Colonel Bailey's Dungeon

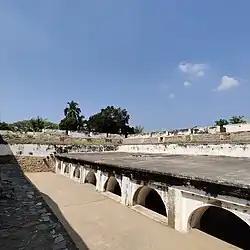
Colonel Bailey's Dungeon- A ground level view

Colonel Bailey's Dungeon in Srirangapatna was the place where Tipu Sultan, ruler of Mysore Kingdom used to imprison all the British officers who were captured during the Anglo–Mysore Wars fought by him and earlier by his father Hyder Ali. Colonel Bailey, also spelled Baillie, fell into Tipu's hands in the Second Anglo-Mysore War at the Battle of Pollilur (1780), and spent several months in the dungeons of Srirangapatna. It is near the burial memorial of Tipu Sultan and is surrounded by gardens on all four sides. Colonel William Bailey (Baillie) was the only British officer who died in that place in 1782 as he could not sustain the inhuman conditions, and so the dungeon was later named after him. In this context it is said that prisoners were tied to fixtures in the stone slab of the dungeon and were immersed in water up to their necks.